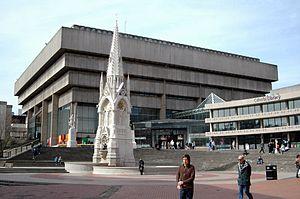
La bibliothèque de Birmingham Central était une bibliothèque publique située à Birmingham, Angleterre. Ouverte de 1974 à 2013, elle a été un temps la plus grande bibliothèque privée d'Europe. Elle a été fermée le 29 juin 2013 pour être remplacée par la bibliothèque de Birmingham. Le bâtiment de la bibliothèque de Birmingham Central sera détruit en 2014 pour faire place à une partie du Paradise Circus du groupe Groupe Argent.